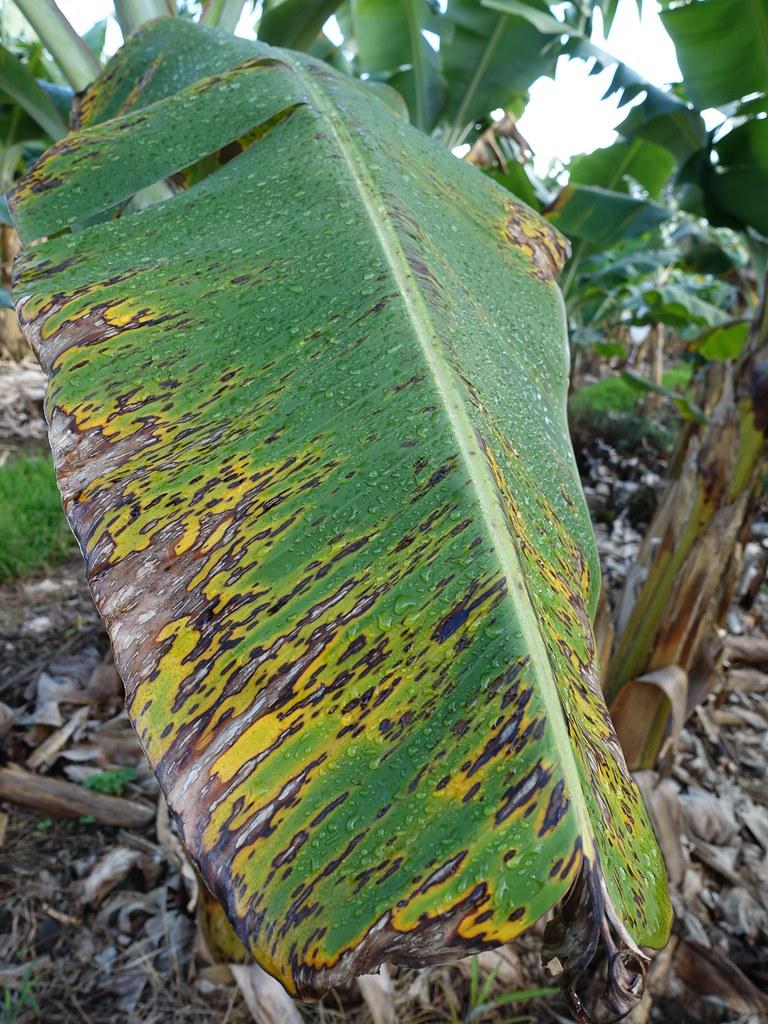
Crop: unknown
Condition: banana_banana_black_streak_banana_black_sigatoka_()